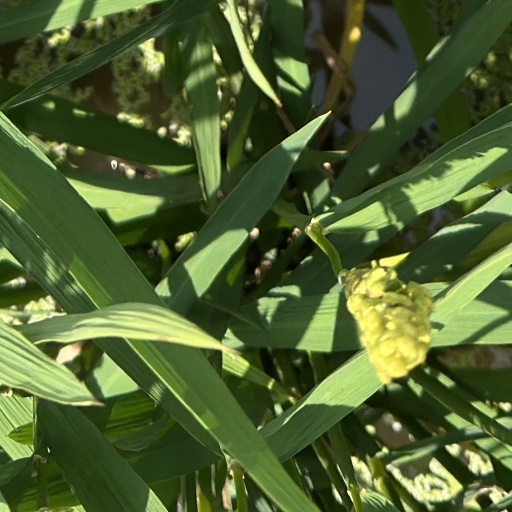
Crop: rice